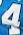
Number: 4